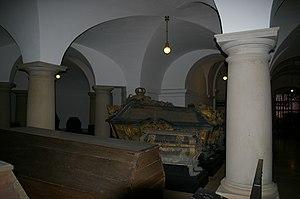
La cathédrale de Berlin est l'église principale protestante historique de Berlin située sur l'île aux Musées à Berlin-Mitte. Traduit en français comme cathédrale, l'église n'est pas une cathédrale dans le sens strict du mot car elle n'a jamais été le siège d'un évêché.